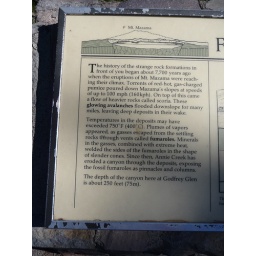
A sign explaining the strange rock formations in Crater Lake National Park, OR